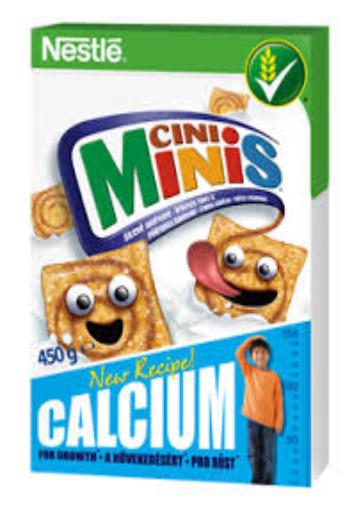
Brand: Cini Minis
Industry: Food